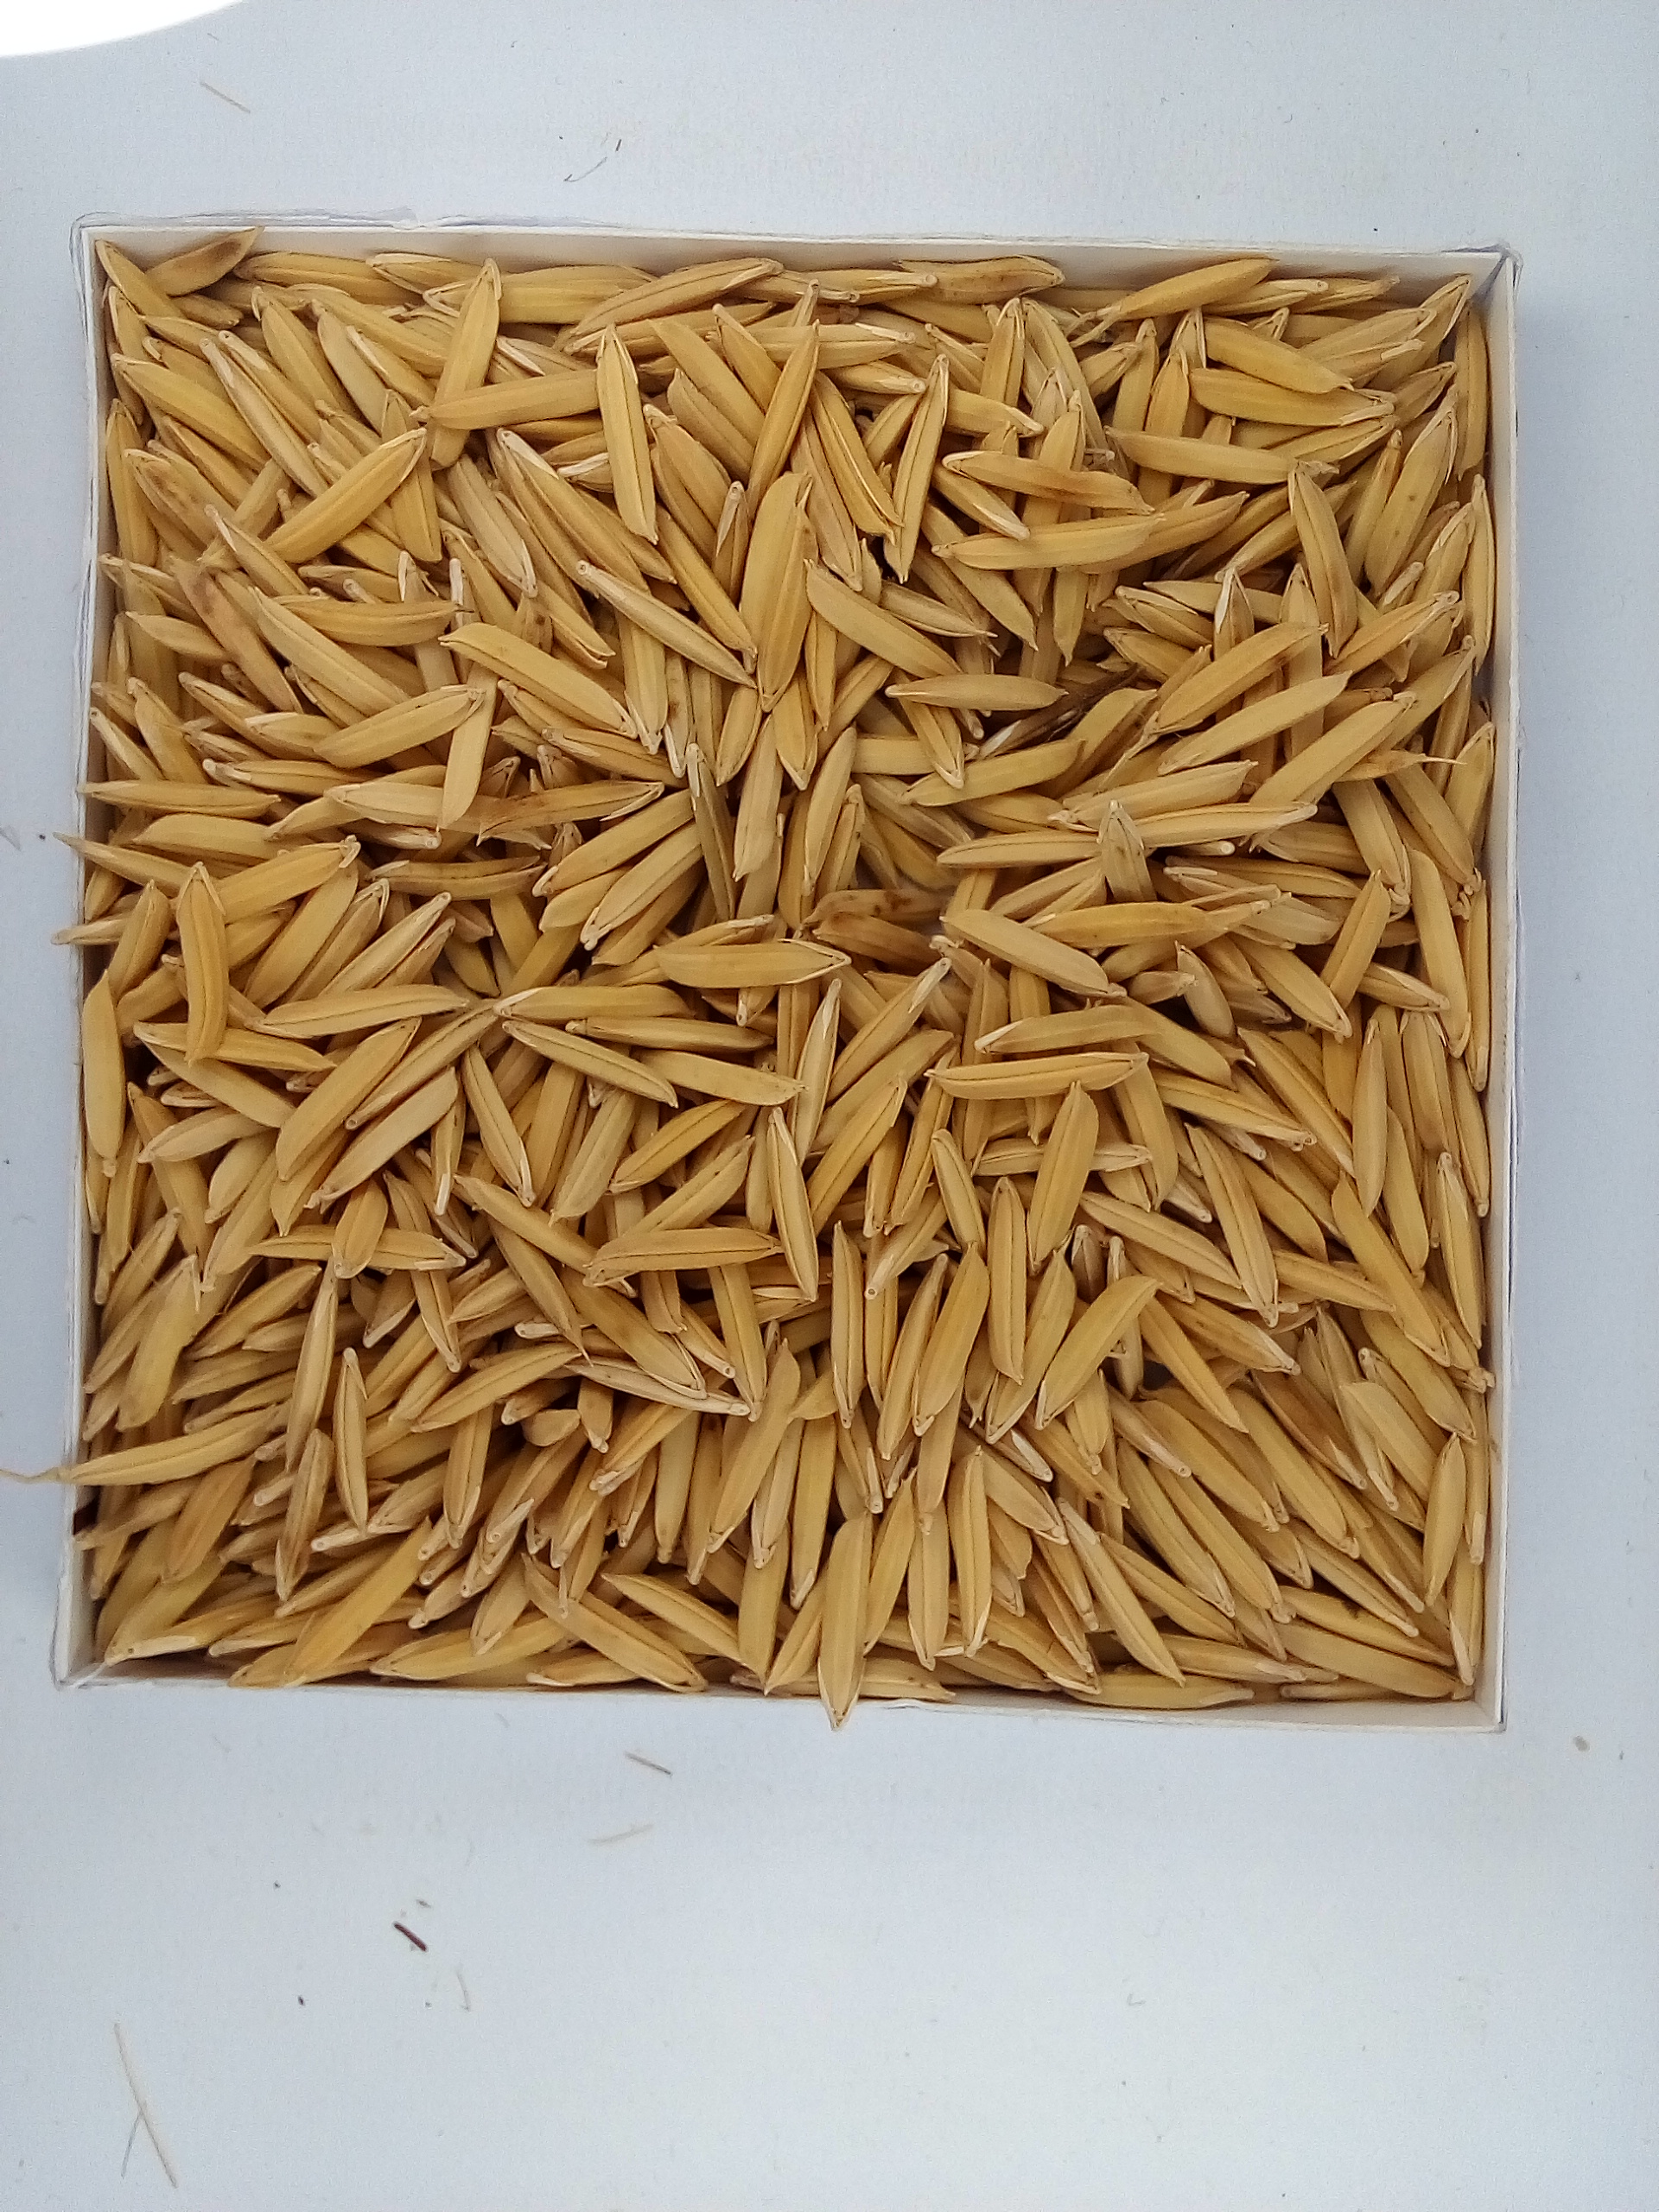
Rice seed variety: Unknown